Iditarod Trail Sled Dog Race

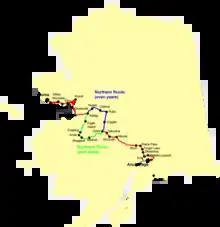
Routes of the Iditarod

The trail is composed of two routes: a northern route, which is run on even-numbered years, and a southern route, which is run on odd-numbered years. Both follow the same trail , from Anchorage to Ophir, where they diverge and then rejoin at Kaltag, from Nome. The race used the northern route until 1977, when the southern route was added to distribute the impact of the event on the small villages in the area, none of which have more than a few hundred inhabitants. Passing through the historic town of Iditarod was a secondary benefit.